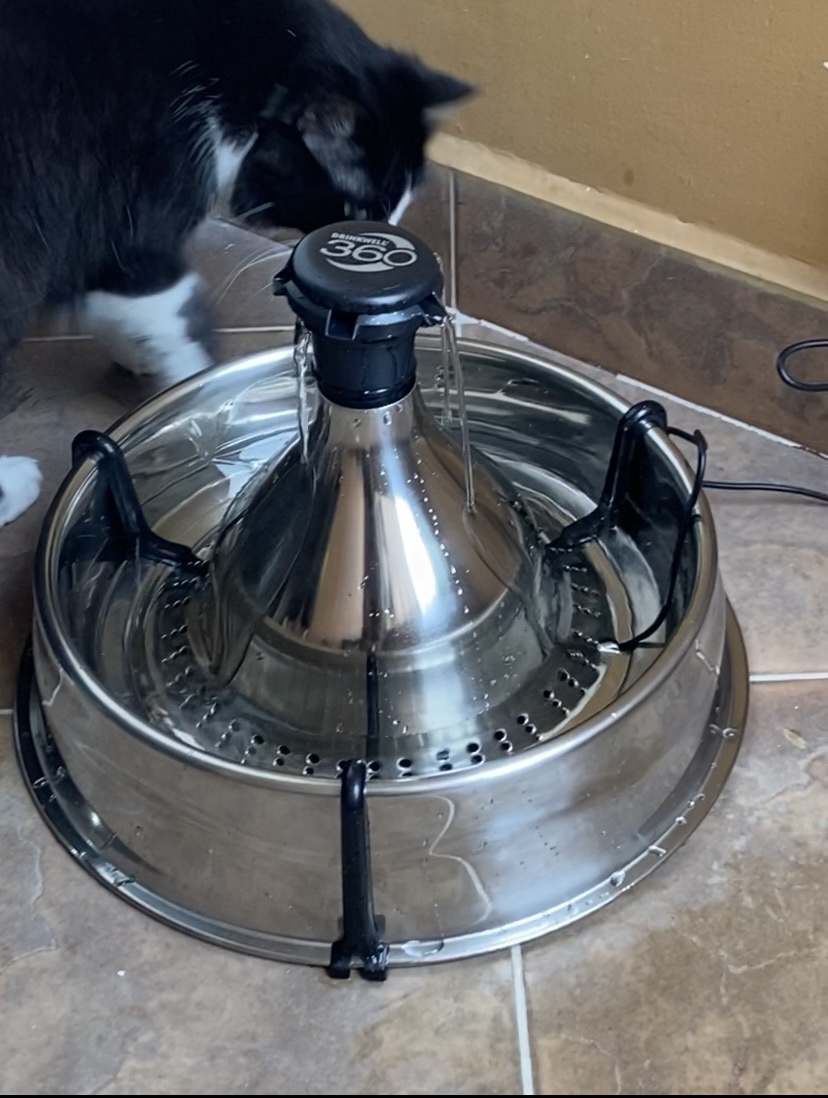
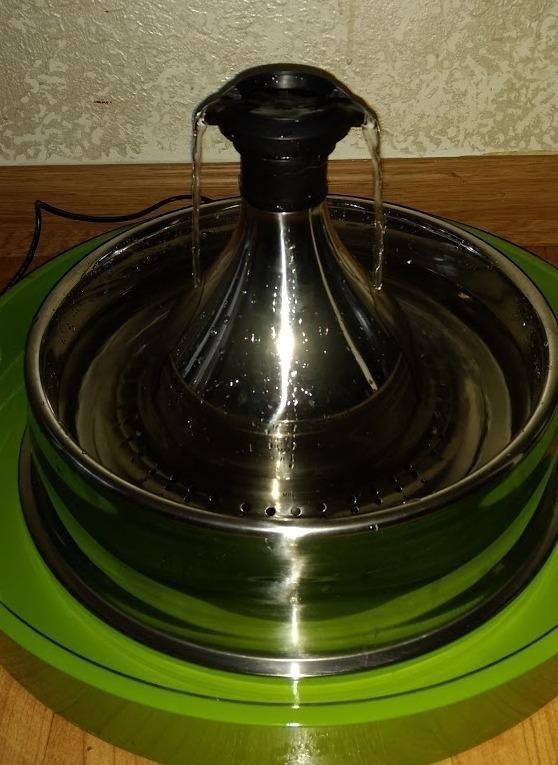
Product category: items_bowl
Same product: yes